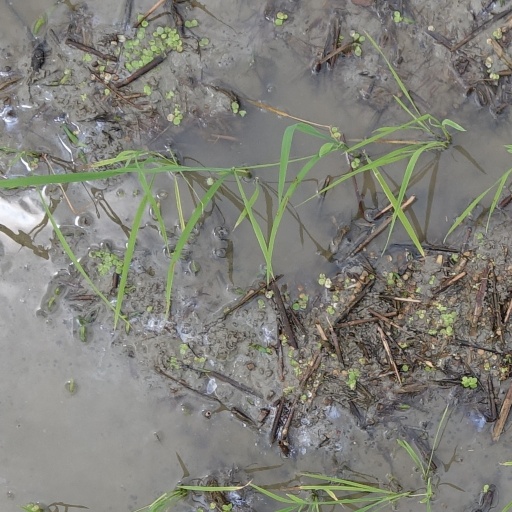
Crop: rice